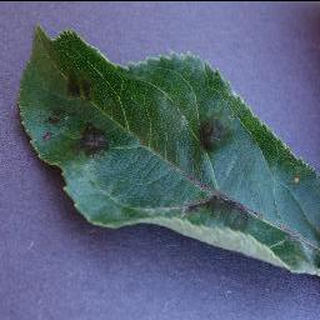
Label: apple_apple_scab